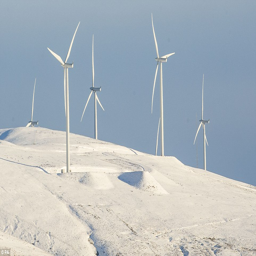
pictured , where huge wind turbines stick out from underneath the snow